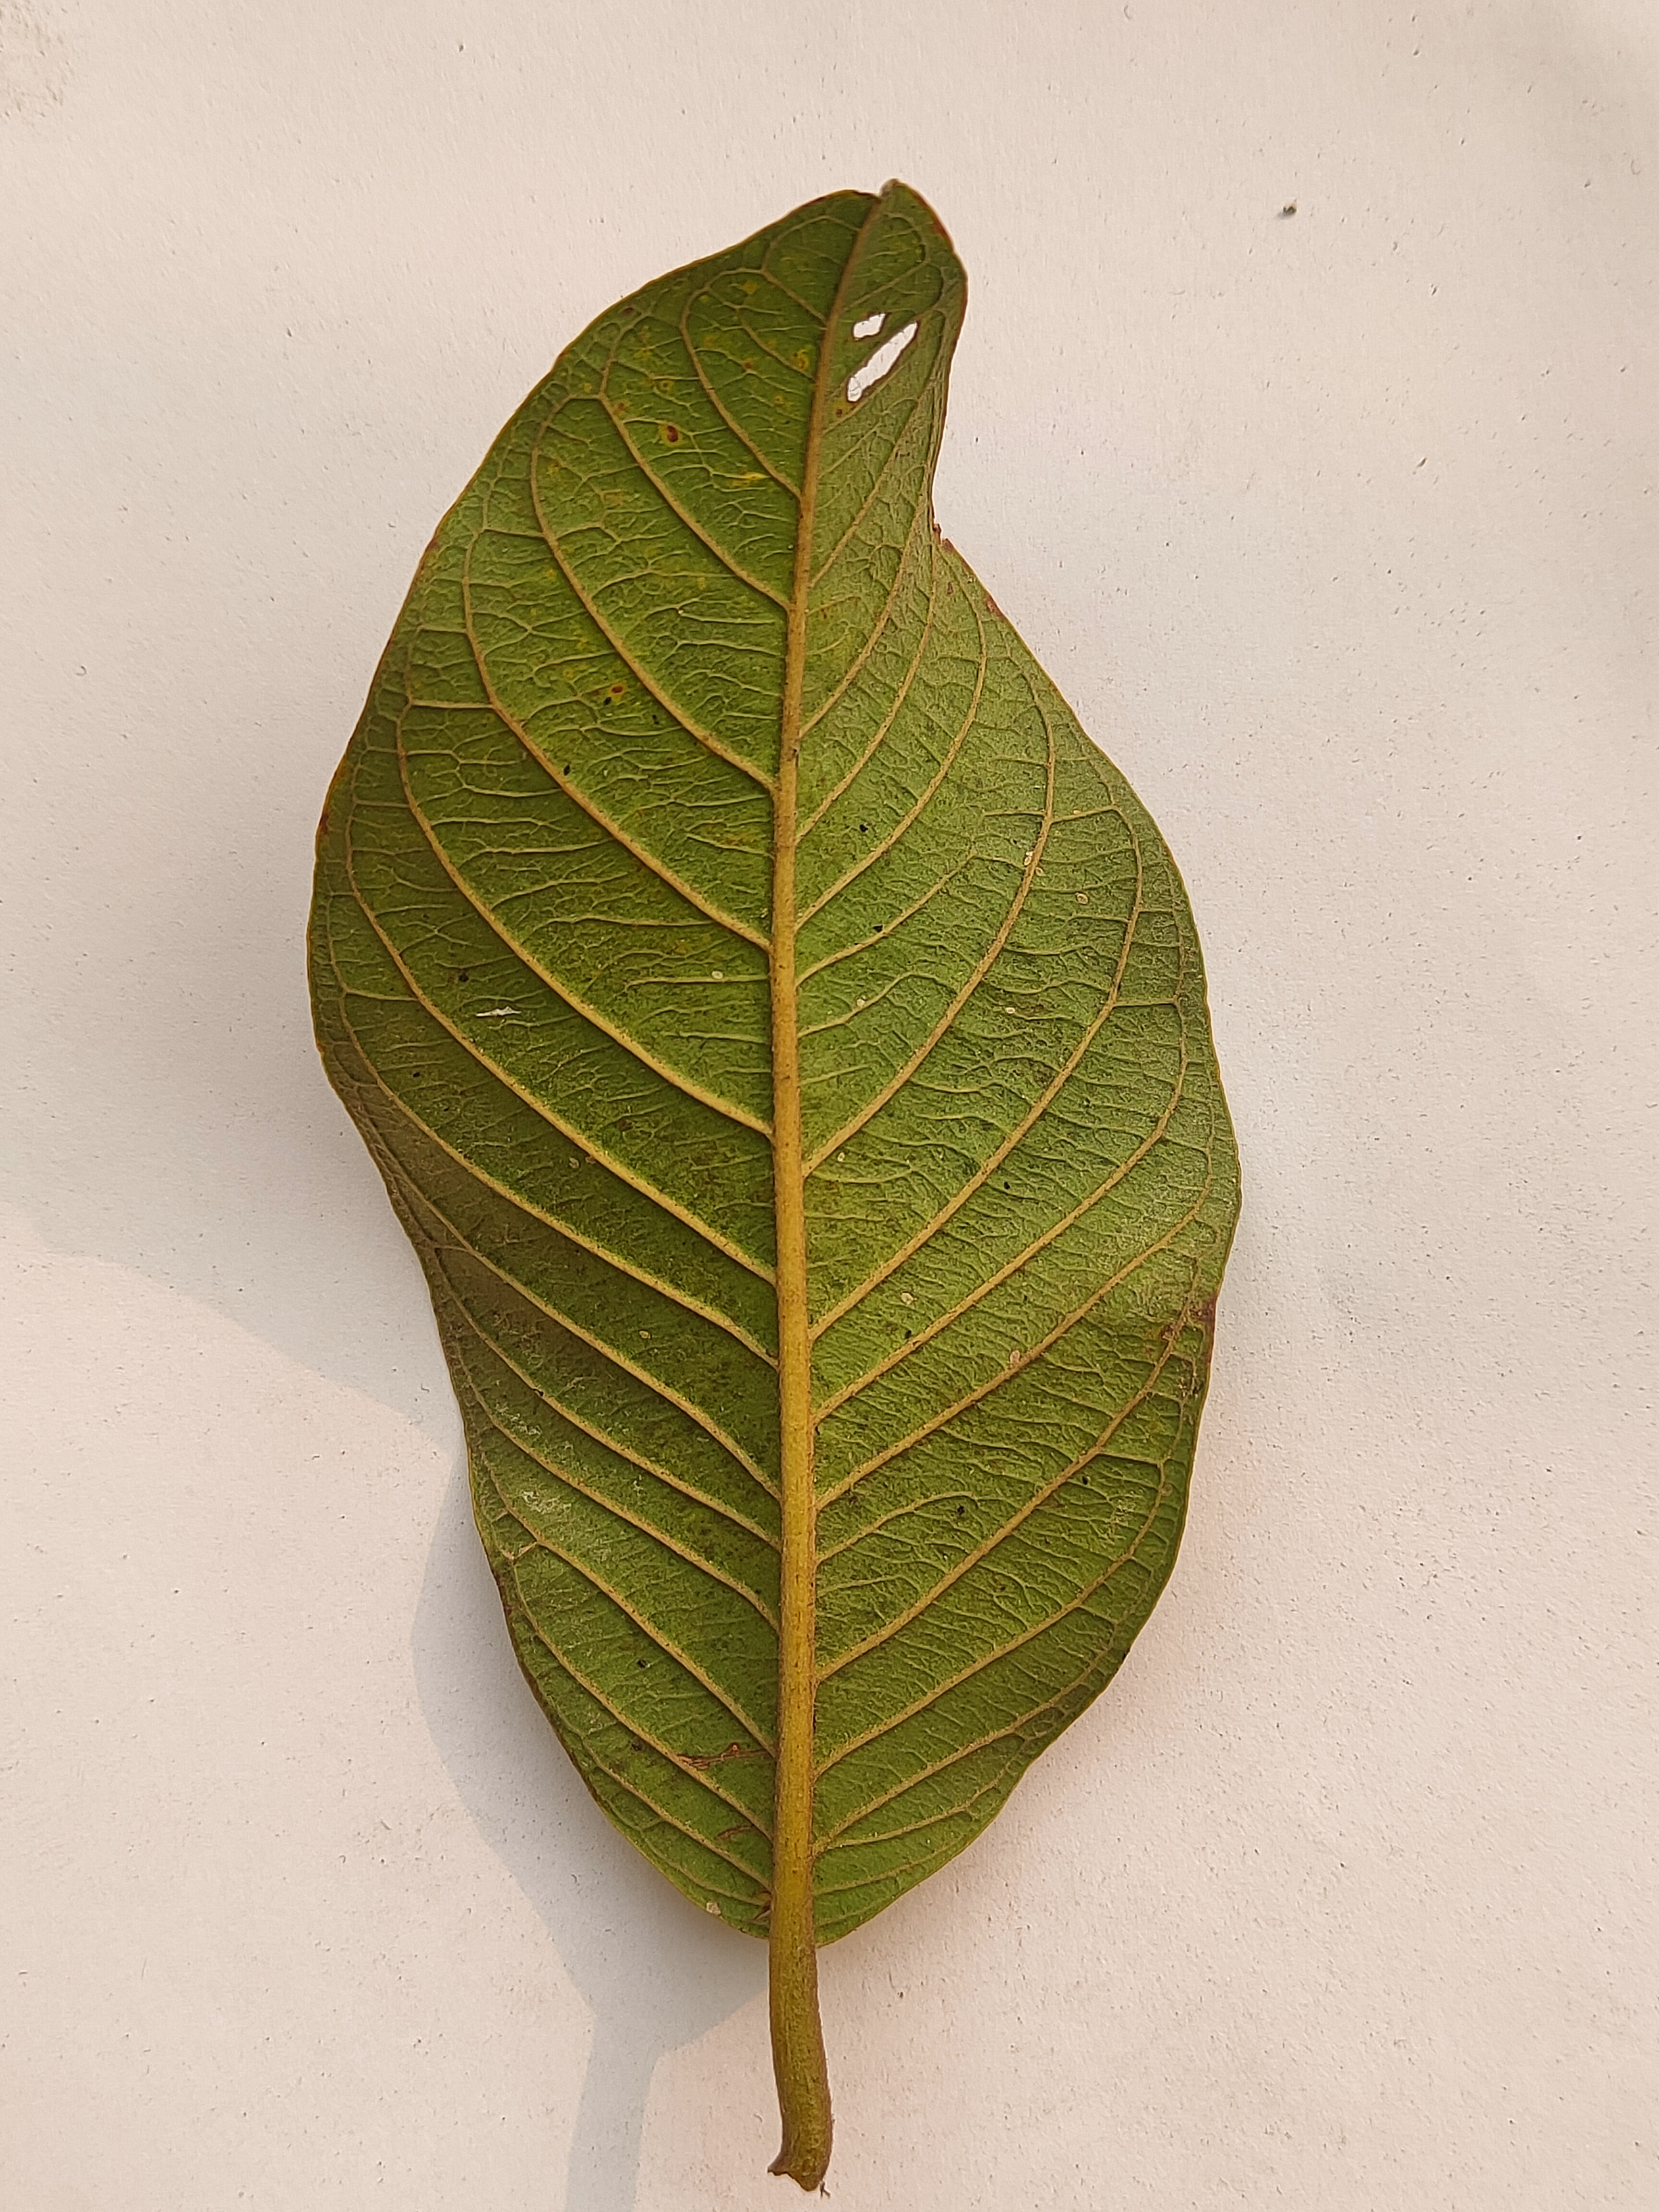
Leaf variety: Guava